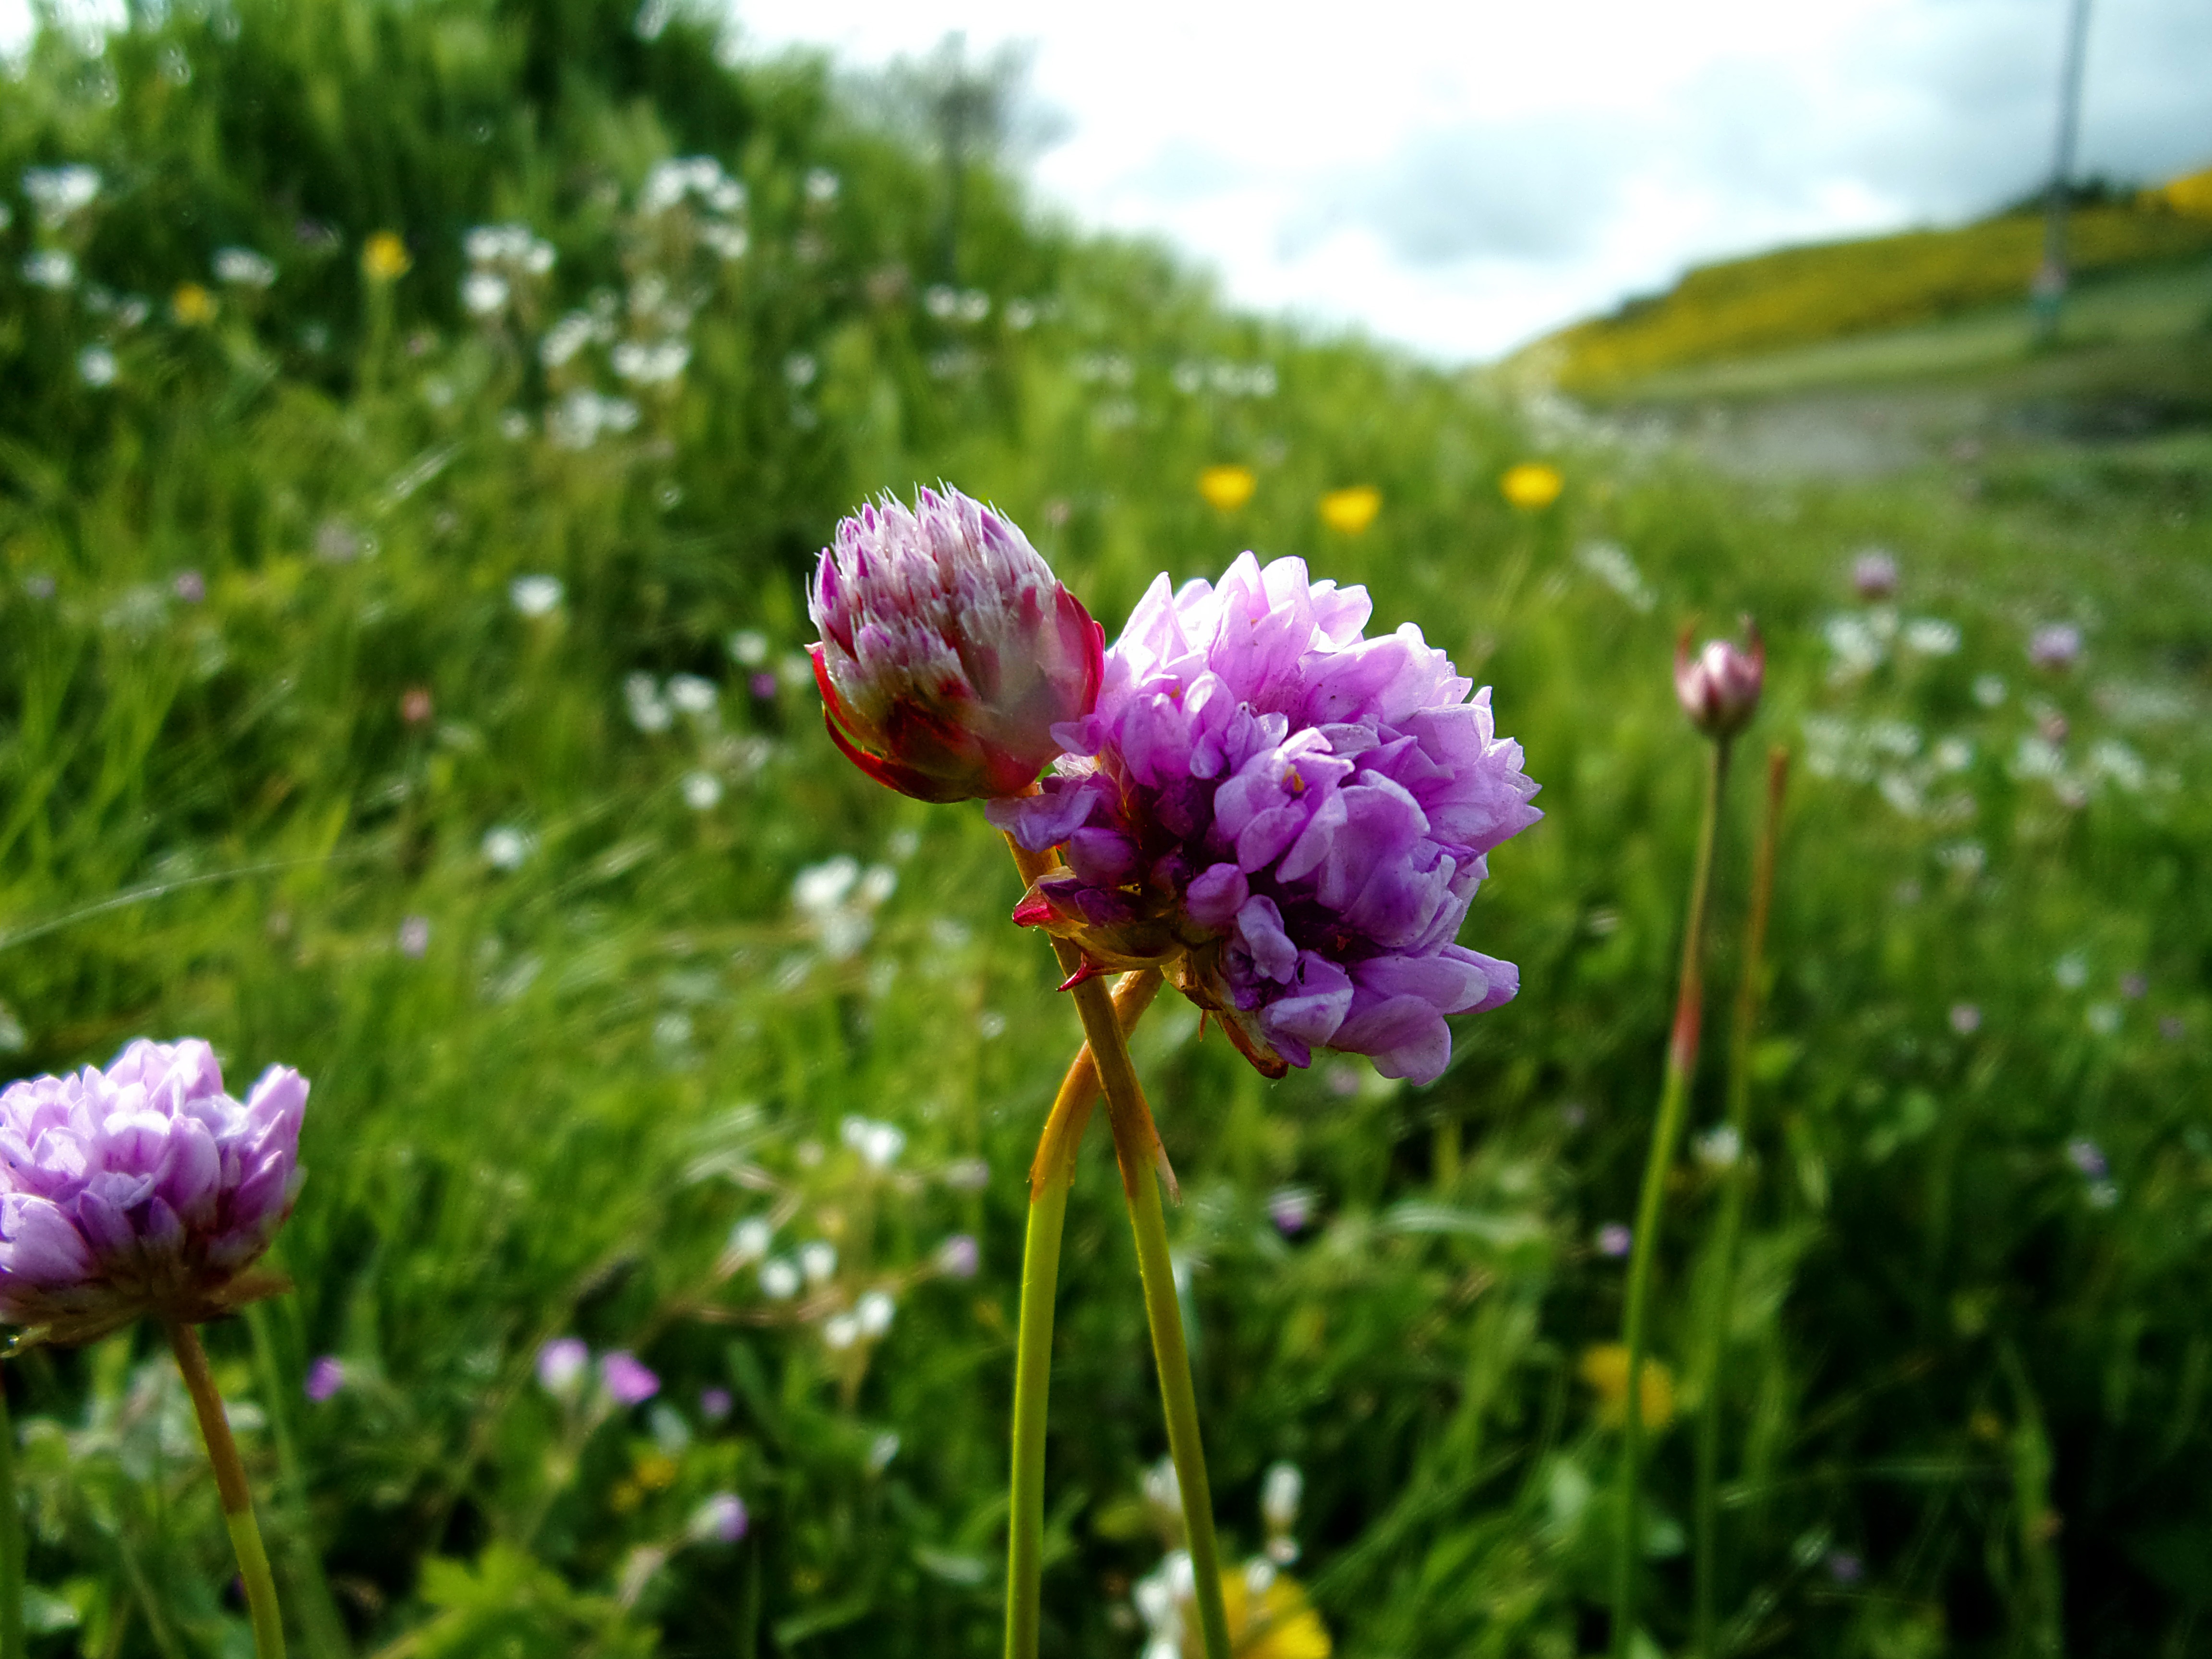
nature, grass, blossom, plant, field, meadow, prairie, flower, spring, produce, botany, garden, flora, clover, wildflower, peony, flowering plant, fleur des champs, land plant